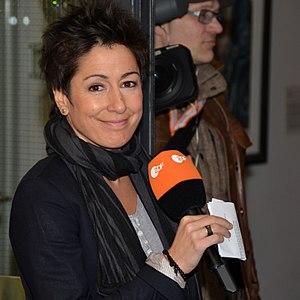
Dunja Hayali, née le 6 juin 1974 à Datteln, est une journaliste, animatrice de radio et animatrice de télévision allemande.